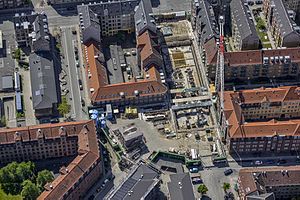
Skjolds Plads Station
Skjolds Plads Station er en undergrundsstation på den københavnske Metros cityring. Skjolds Plads Station er beliggende i Haraldsgade, med hovedtrappe ud imod Tagensvej. Stationen ligger i takstzone 1 og åbnede 29. september 2019.